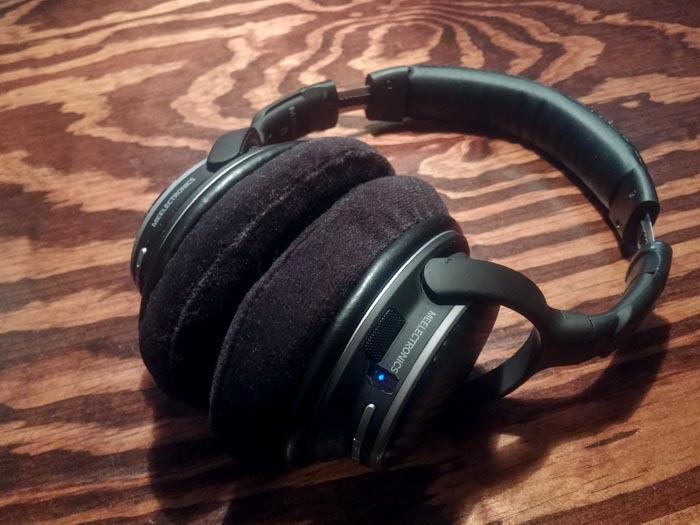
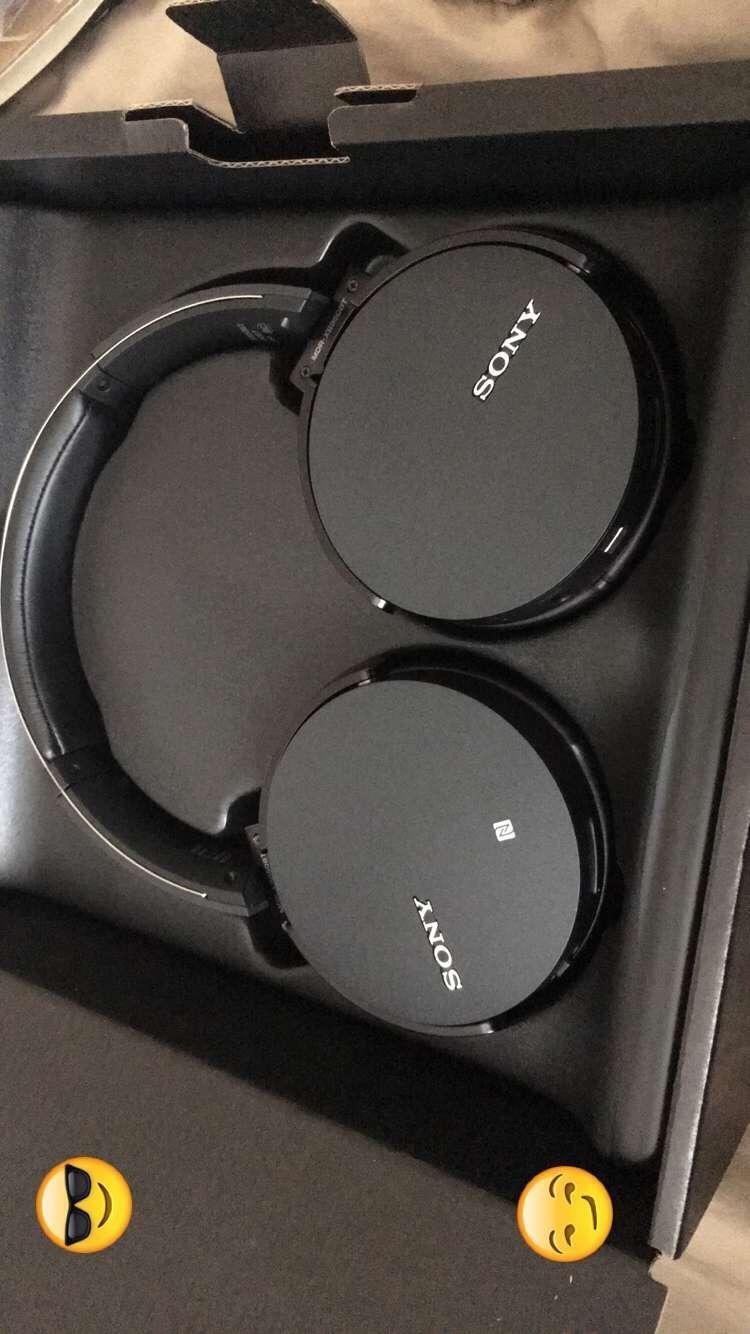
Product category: headphones
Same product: no